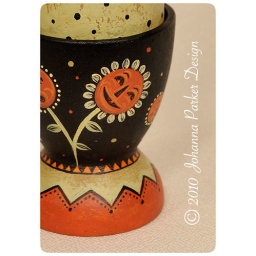
Close up on a one of a kind black cat candy cup with jack-o'lantern flowers, by folk artist Johanna Parker.